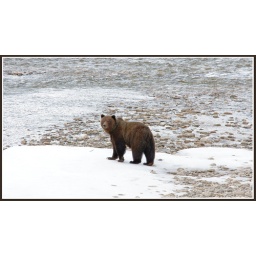
This was my first attempt at bear photography. This is a large male grizzley photographic near Lake Louise, Alberta.